Muammar Gaddafi

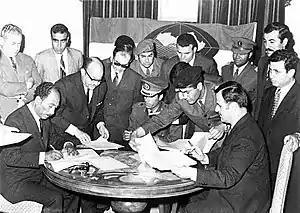
In 1971, Egypt's Anwar Sadat, Libya's Gaddafi and Syria's Hafez al-Assad signed an agreement to form a federal Union of Arab Republics. The agreement never materialized into a federal union between the three Arab states.

The RCC implemented measures for social reform, adopting "sharia" as a basis. The consumption of alcohol was prohibited, night clubs and Christian churches were shut down, traditional Libyan dress was encouraged, and Arabic was decreed as the only language permitted in official communications and on road signs. The RCC doubled the minimum wage, introduced statutory price controls, and implemented compulsory rent reductions of between 30 and 40 per cent. Gaddafi also wanted to combat the strict social restrictions that had been imposed on women by the previous regime, establishing the Revolutionary Women's Formation to encourage reform. In 1970, a law was introduced affirming equality of the sexes and insisting on wage parity. In 1971, Gaddafi sponsored the creation of a Libyan General Women's Federation. In 1972, a law was passed criminalizing the marriage of any females under the age of sixteen and ensuring that a woman's consent was a necessary prerequisite for a marriage. Gaddafi's regime opened up a wide range of educational and employment opportunities for women, although these primarily benefited a minority in the urban middle-classes.